Bacheller-Brewer Model Home Estate

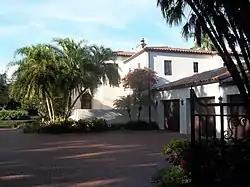

The Bacheller-Brewer Model Home Estate is a historic house located at 1903 Lincoln Drive in Sarasota, Florida.